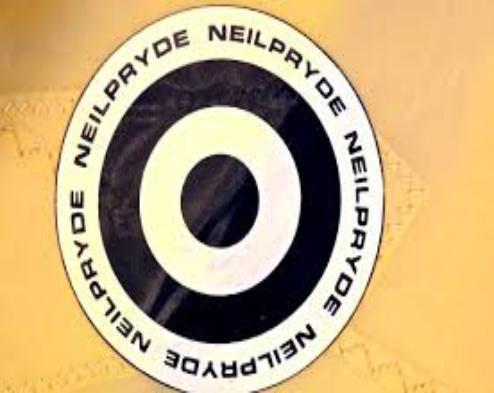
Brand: neil pryde-2
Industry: Sports